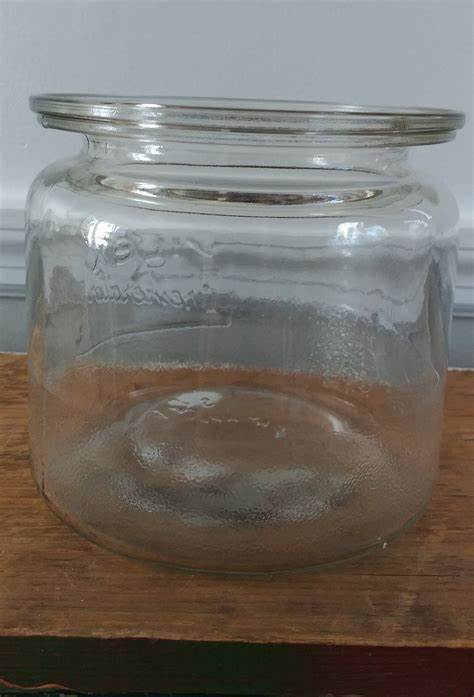
Waste category: glass